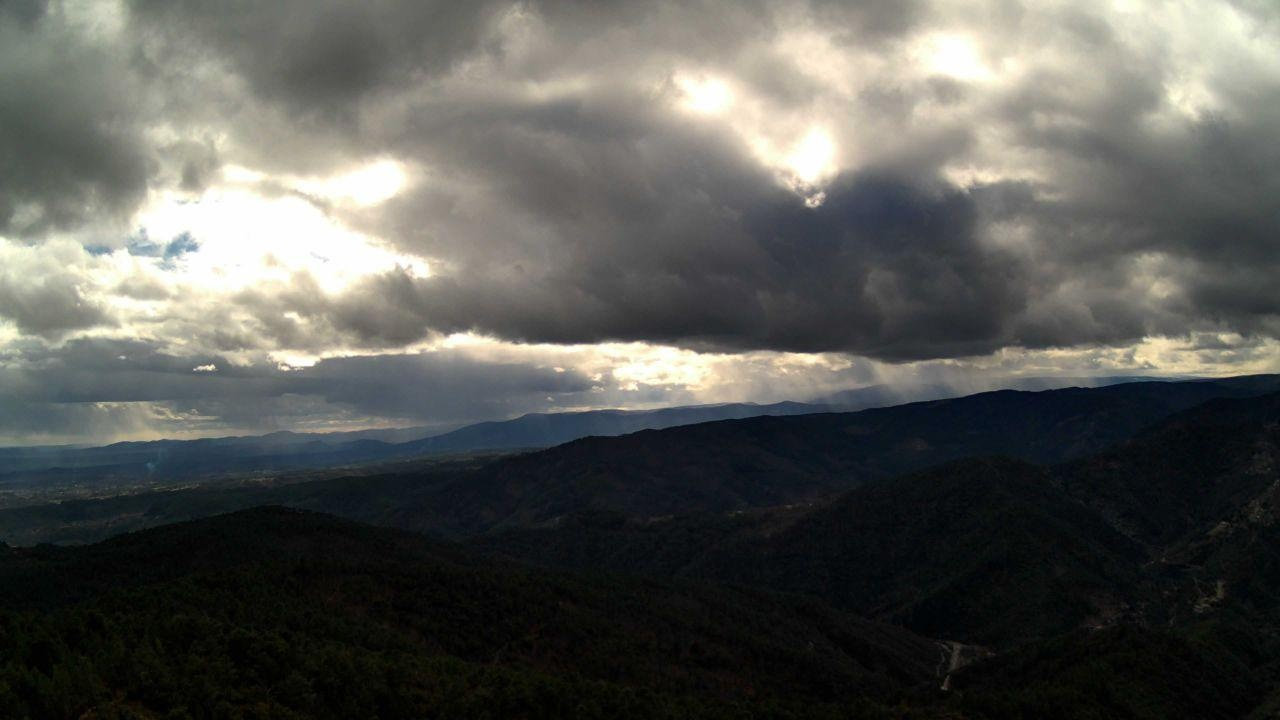
Fire: no
Smoke: yes